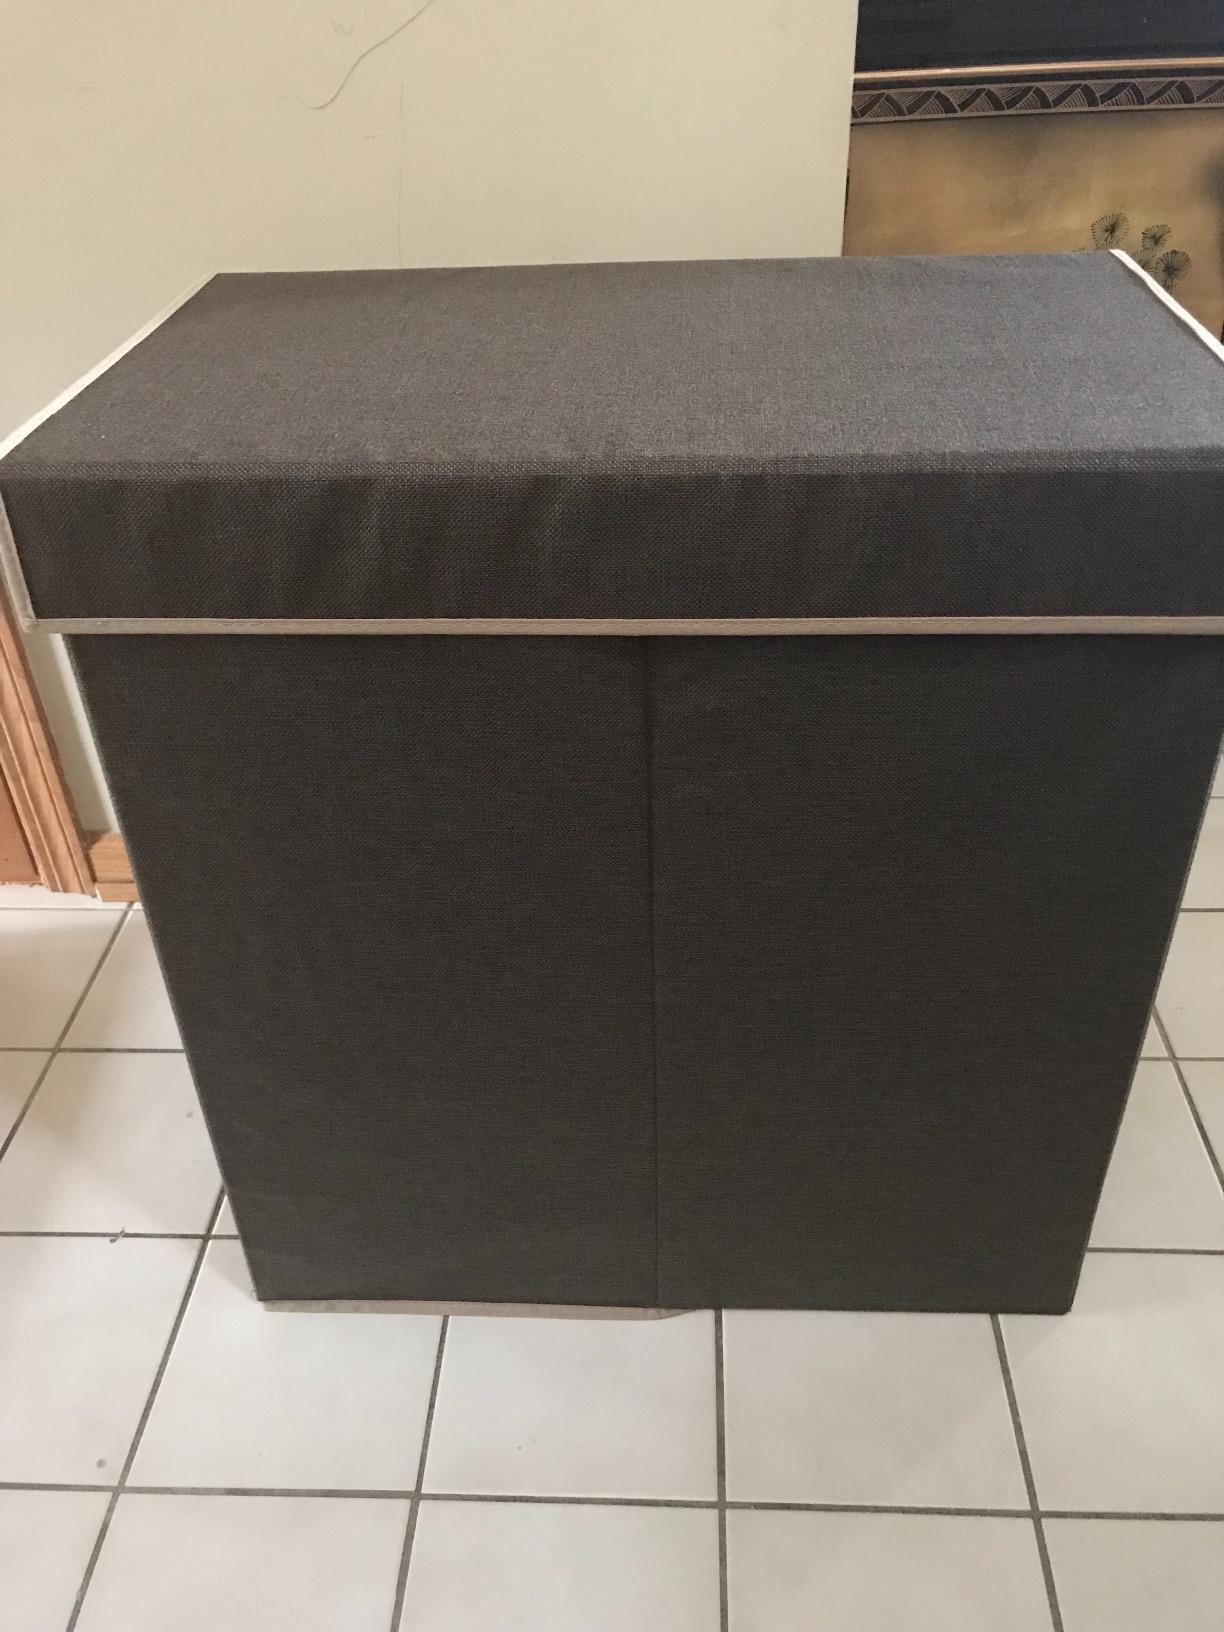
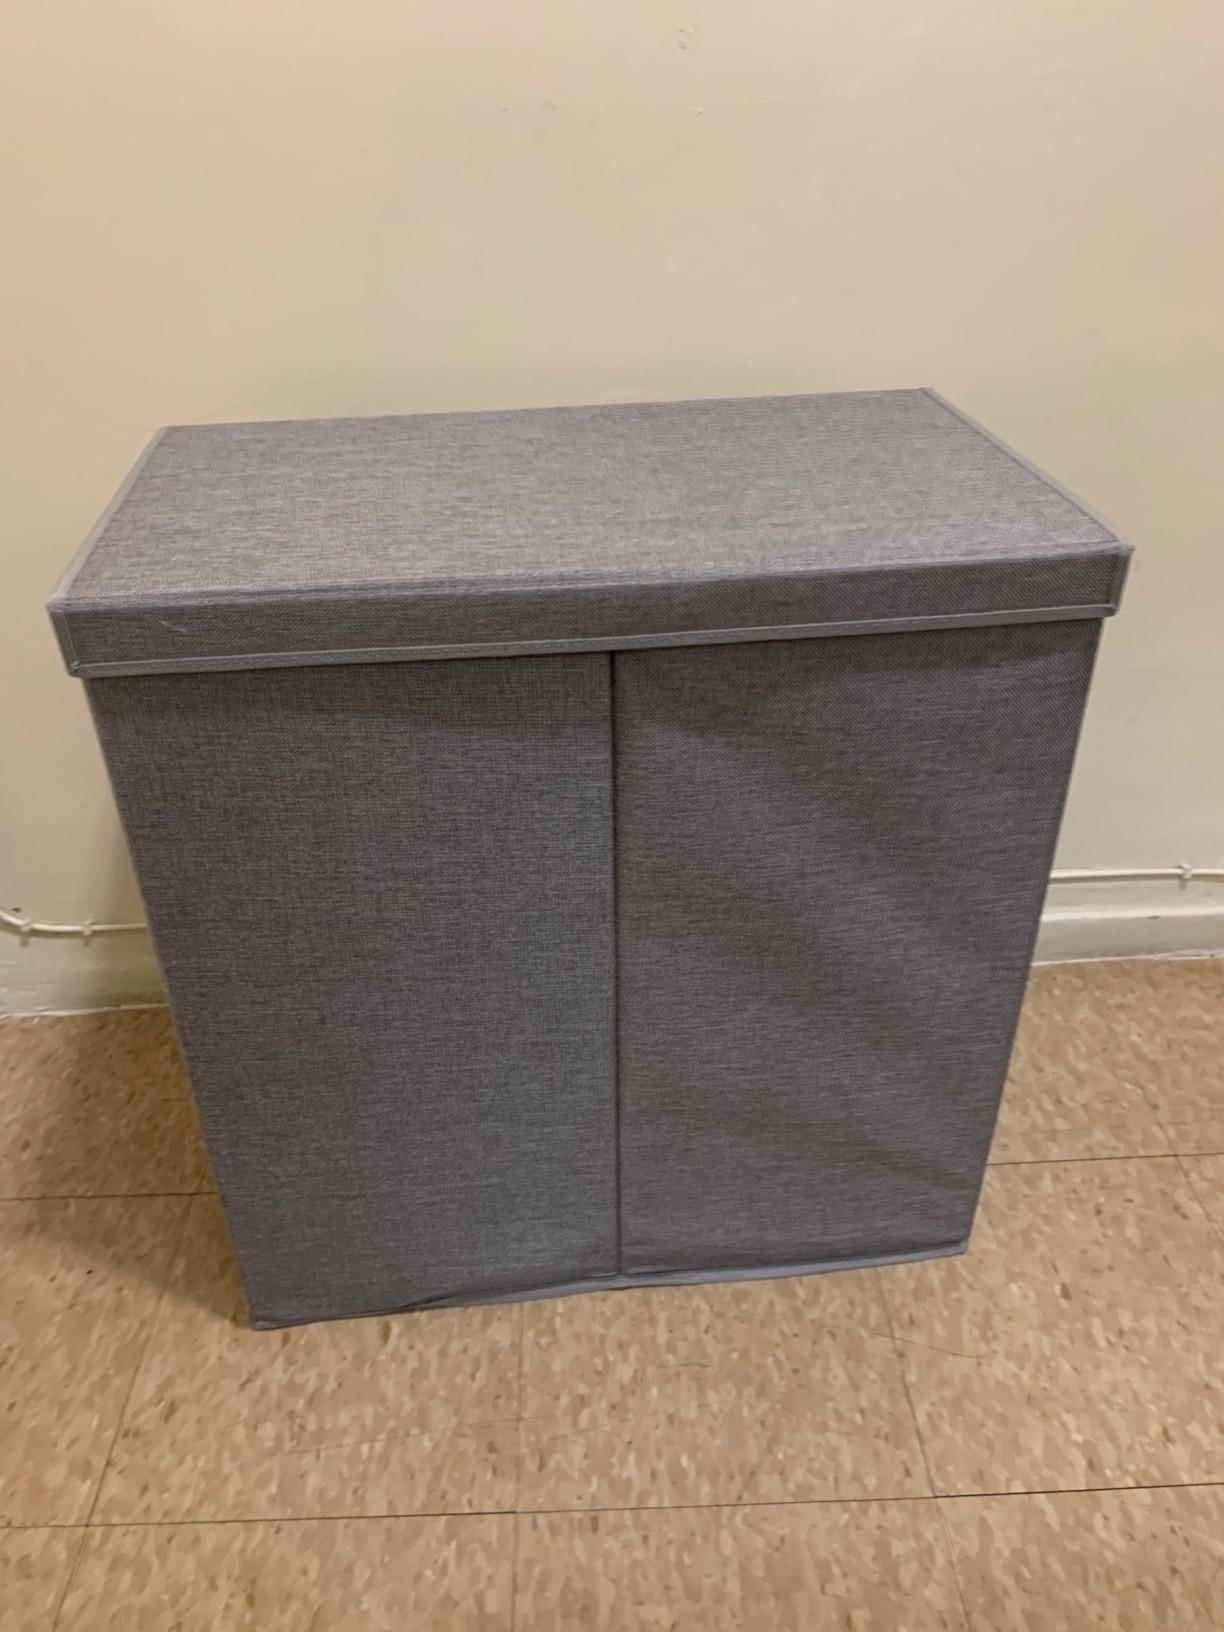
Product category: items_hamper
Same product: no